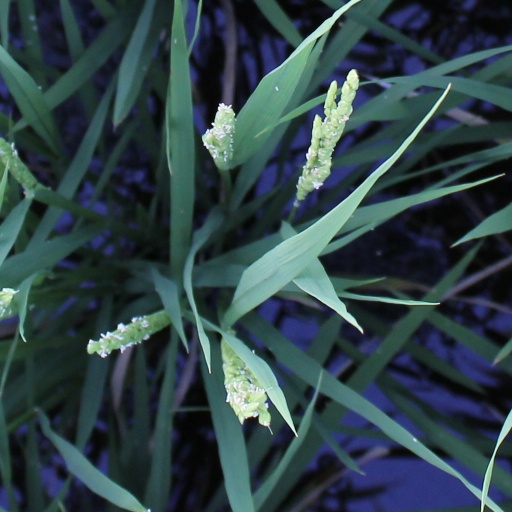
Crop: rice